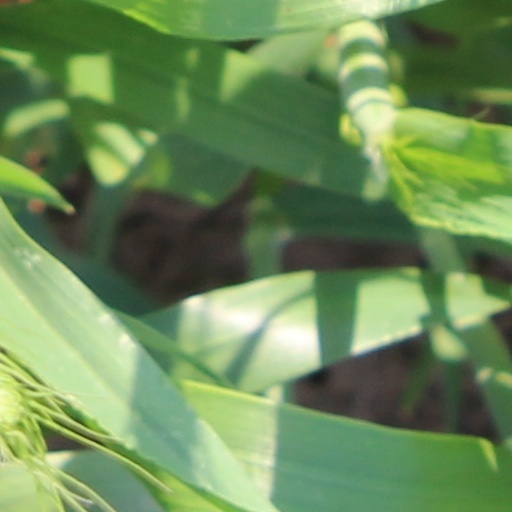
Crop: wheat